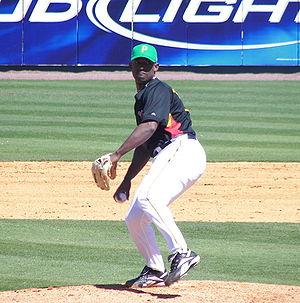
Salomón Torres Ramírez est un lanceur droitier de baseball qui évolue dans les Ligues majeures de 1993 à 1997, puis de 2002 à 2008.